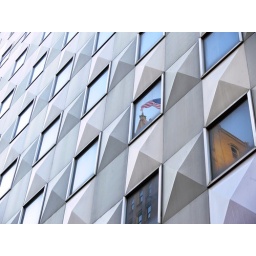
The American flag being reflected by a window on the facade of a building in downtown Dallas.